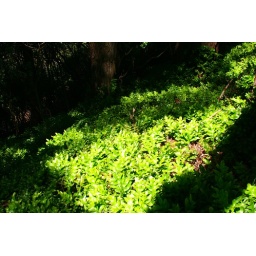
Hound's tongue fern (Phymatosorus diversifolius) carpets the ground beneath pine forest